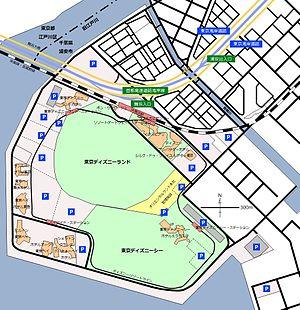
Tokyo Disney Resort est un resort, ou complexe de loisirs, associé à la Walt Disney Company et situé à 15 kilomètres à l'est du centre de Tokyo au Japon dans la baie de Tokyo, sur un polder de la ville d'Urayasu. Il reçoit chaque année plus de 20 millions de visiteurs.